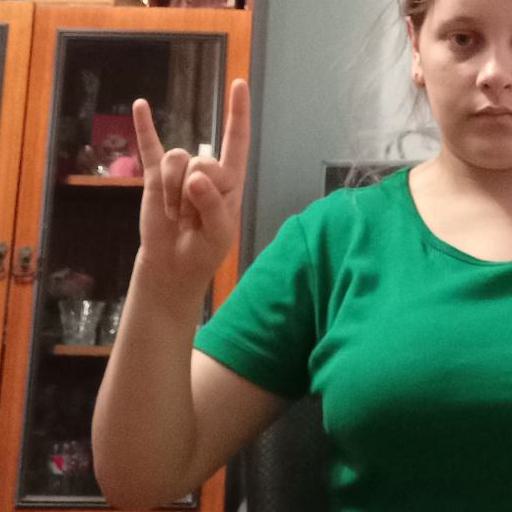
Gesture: rock